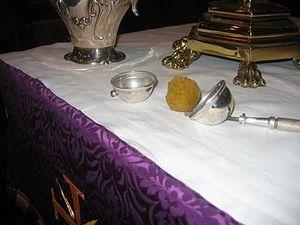
Le goupillon est un objet liturgique utilisé pour asperger d'eau bénite objets ou personnes participant à une cérémonie religieuse. Il ressemble à un court bâton de bois ou de métal, garni à son extrémité de poils rudes ou d'une boule percée de trous.